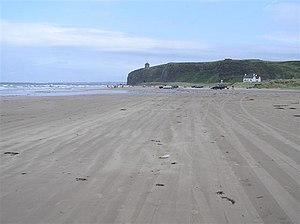
Downhill Strand est une plage du Comté de Londonderry en Irlande du Nord, proche de la route A2 et de la ligne de chemin de fer qui relie Derry à Coleraine.
Le Nord se souvient est le premier épisode de la deuxième saison de la série HBO de medieval fantasy Game of Thrones. L'épisode est diffusé le 1ᵉʳ avril 2012. Il est écrit par David Benioff et D. B. Weiss, et réalisé par Alan Taylor, qui fait son retour dans l'équipe de tournage.
Cet article décrit la géographie de l'univers fictif de Game of Thrones / Le Trône de fer.